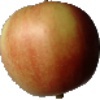
Label: Apple Red 2